American logistics in the Normandy campaign

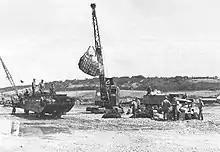
Crane transferring cargo from a DUKW

The detailed shipping plan soon fell apart. Very little cargo was landed on the first day, putting Overlord behind schedule from the start. By midnight on 8 June, only of the planned had been discharged, just 26.6 percent of the planned total. This rose to of the planned , or 46 percent of the planned total by midnight on 10 June. Emergency beach dumps were established by the engineer special brigades on 7 and 8 June, and the planned inland dumps were opened over the next few days. The dumps were under sniper fire, and on 10 June artillery ammunition was taken from its boxes and carried by hand to the batteries. A consolidated ammunition dump was established at Formigny on 12 June, and the First Army immediately took charge of it. The following day it assumed control of all dumps from the engineer special brigades.